Answer in natural language. Considering the relative positions, is Doorway above or below swivel office chair with adjustable armrests? Choose between the following options: above or below
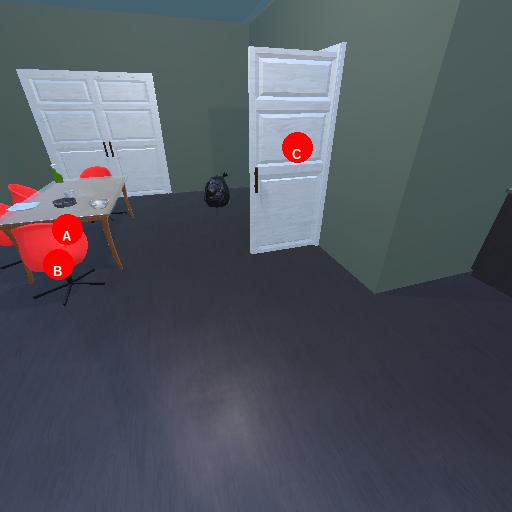
<answer>above</answer>